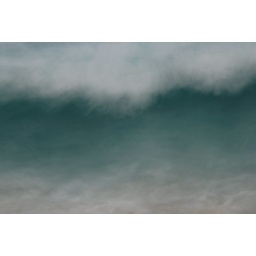
An attempt at capturing the texture of sand and water meeting on a beach. This was taken in Nassau.